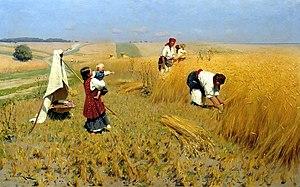
Nikolaï Pymonenko est un peintre réaliste russe.